Loreto Aprutino

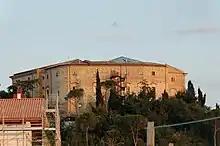
Loreto Aprutino 2011 by-RaBoe 04

Castello Chiola was built on the site of a medieval castle which, according to the earliest records dating back to the ninth century, was itself constructed in the time of [Charles the Bald], and its construction proceeded haphazardly from that time, as it was also used as a prison and military fort. Another significant landmark is the church of San Pietro Apostolo (St. Peter the Apostle). Built in the eleventh century, the church has a central nave and two aisles decorated with scrolls and baroque decorations, and side chapels with frescoes and tiled floors, the most important dedicated to St. Thomas Aquinas and St. Zopito the Martyr, the patron saint of the town.